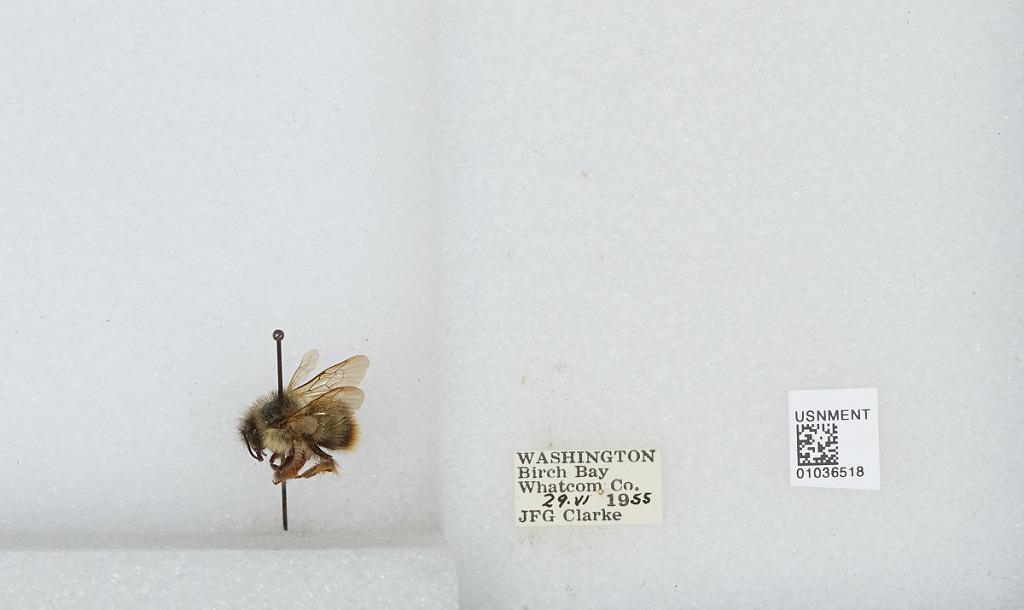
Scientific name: Bombus (Pyrobombus) mixtus Cresson
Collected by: J. Clarke
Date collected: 1955-6-29
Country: United States
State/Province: Washington
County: Whatcom
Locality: Birch Bay
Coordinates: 48.9322, -122.747